Political integration of India

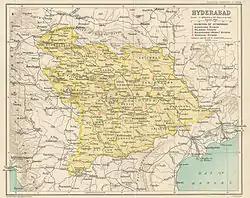
Hyderabad State in 1909. Its former territories are today incorporated in the Indian states of Telangana, Karnataka and Maharashtra.

At the time of the transfer of power, the state of Jammu and Kashmir (widely called "Kashmir") was ruled by Maharaja Hari Singh, a Hindu, although the state itself had a Muslim majority. Hari Singh was equally hesitant about acceding to either India or Pakistan, as either would have provoked adverse reactions in parts of his kingdom. He signed a Standstill Agreement with Pakistan and proposed one with India as well, but announced that Kashmir intended to remain independent. However, his rule was opposed by Sheikh Abdullah, the popular leader of Kashmir's largest political party, the National Conference, who demanded his abdication.